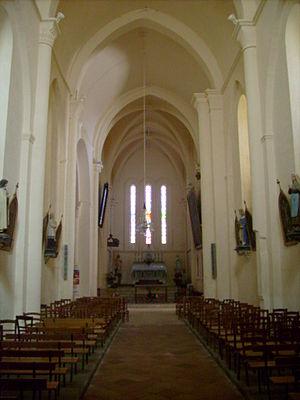
L'intérieur de l'église de Gémozac
L'église Saint-Pierre est une église catholique située à Gémozac, en France.
Gémozac est une commune du Sud-Ouest de la France, située dans le département de la Charente-Maritime. Ses habitants sont appelés les Gémozacais et les Gémozacaises.